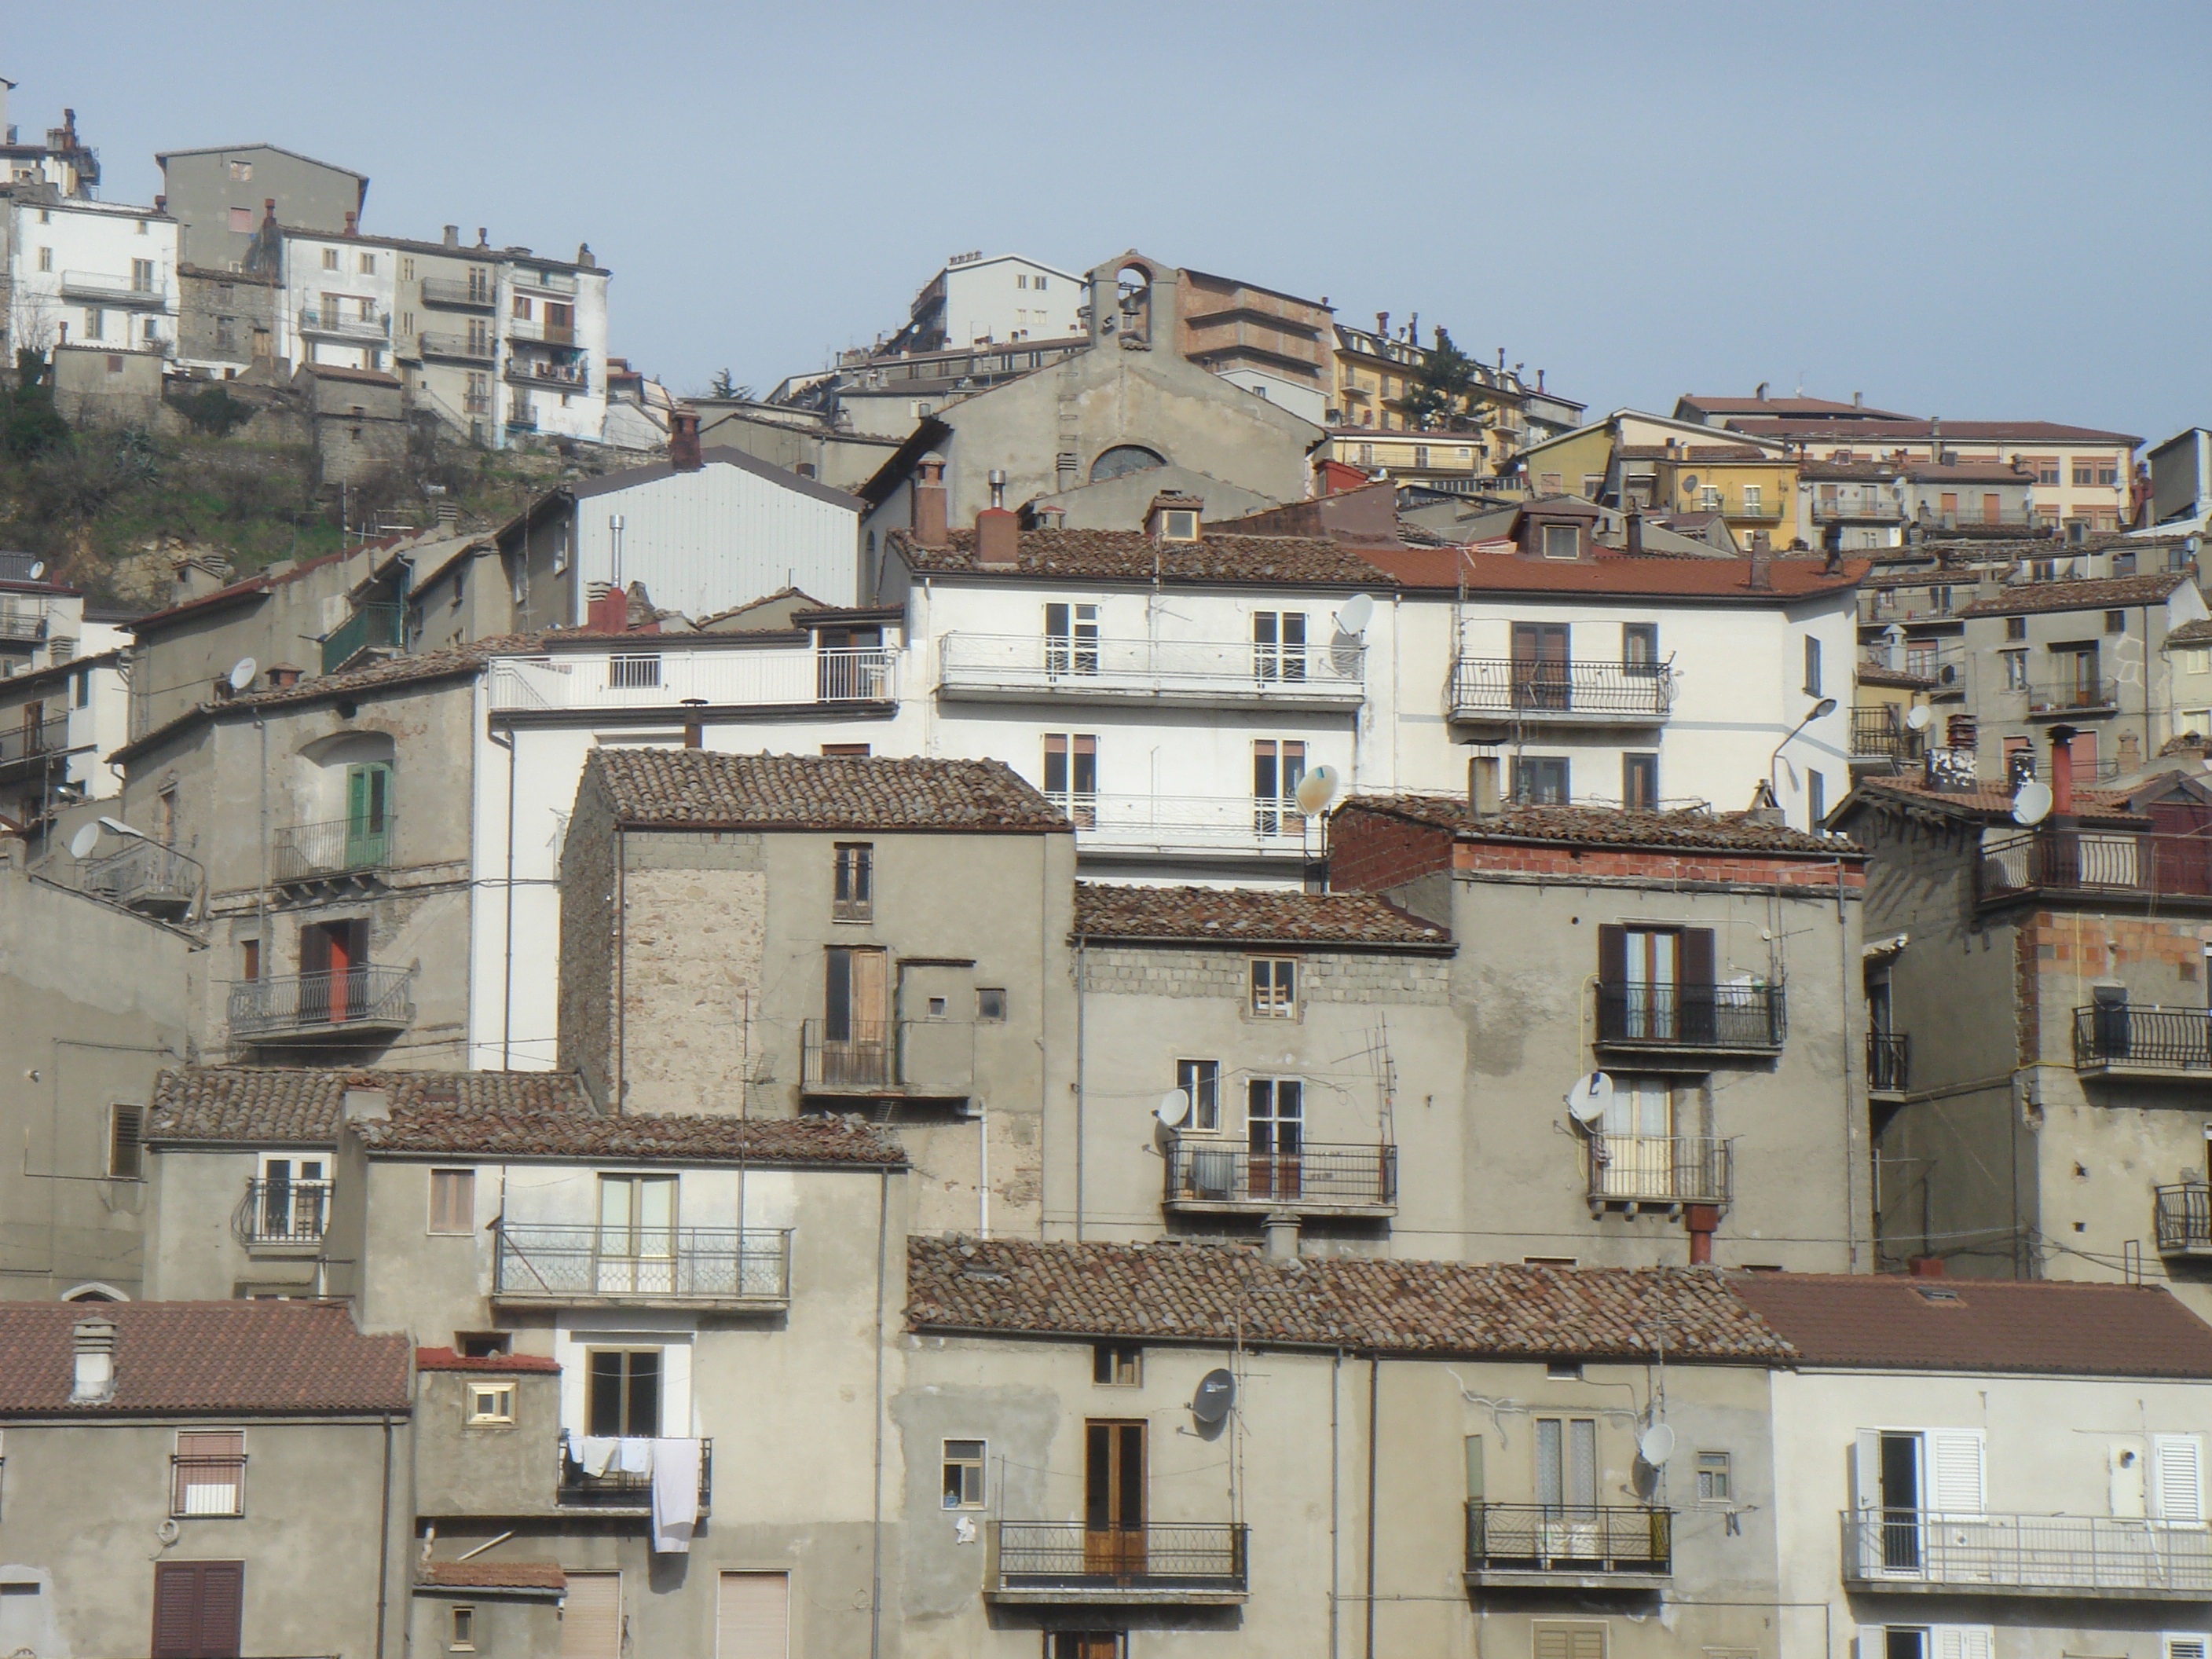
house, town, city, home, village, suburb, cottage, facade, property, apartment, calabria, houses, estate, neighbourhood, residential area, san giovanni, human settlement